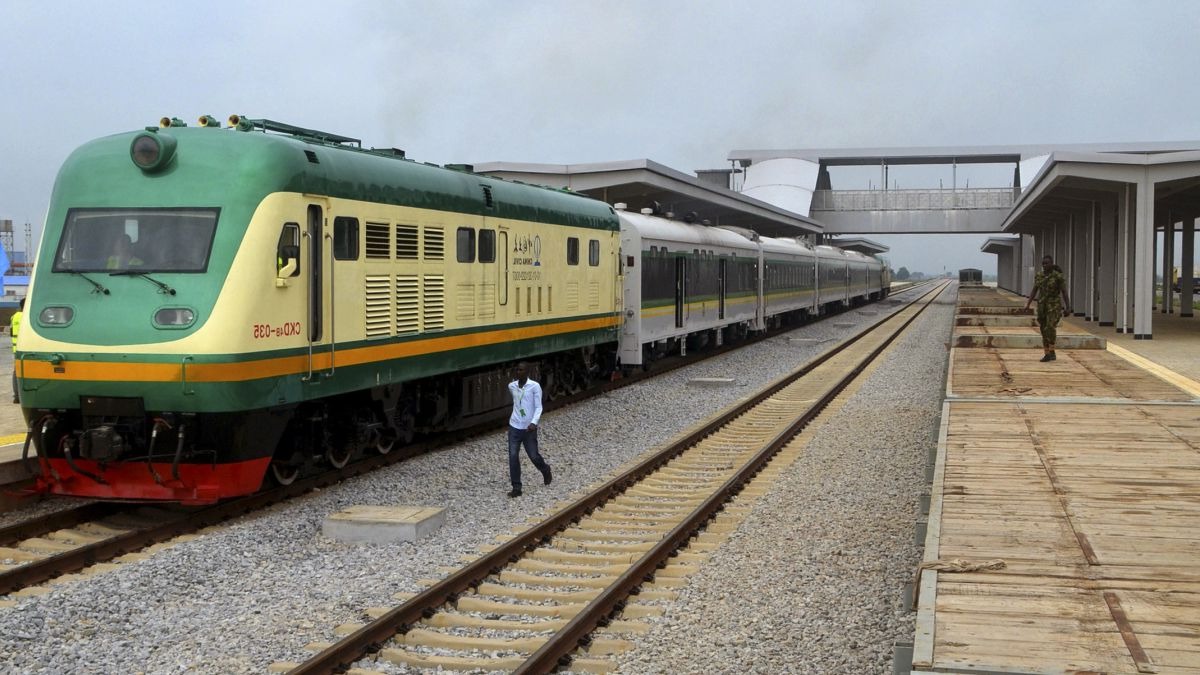
Vehicle type: Trains